Giovanni Messe

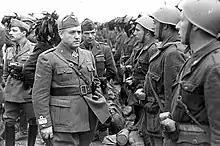
Giovanni Messe inspecting his troops in Russia

In other circumstances, the armoured warfare experience Messe possessed might have caused him to be given a command alongside Erwin Rommel in North Africa. But, instead, he was chosen to be the commander of the Italian Expeditionary Corps in Russia ("Corpo di Spedizione Italiano in Russia", or CSIR). The CSIR was a mobile infantry and cavalry unit of the Italian army that took part in Operation Barbarossa, the Axis invasion of the Soviet Union.